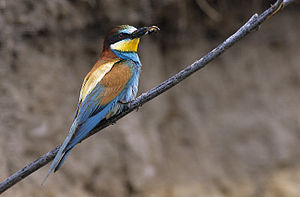
Biæder
BiæderFoto: Marek Szczepanek
Biæderen er en fugl i familien af biædere i ordenen af skrigefugle. Den når en længde på 30 cm og vejer 70 g. Den lever i Europa, Afrika og det vestlige, sydlige og centrale Asien. Den lille fugl har en temmelig kraftig stemme, der lyder blød og trillende i retning af "prry-it" eller kortere "pyt". Ofte kan man se den sidde i toppen af buske eller på telefonledninger.